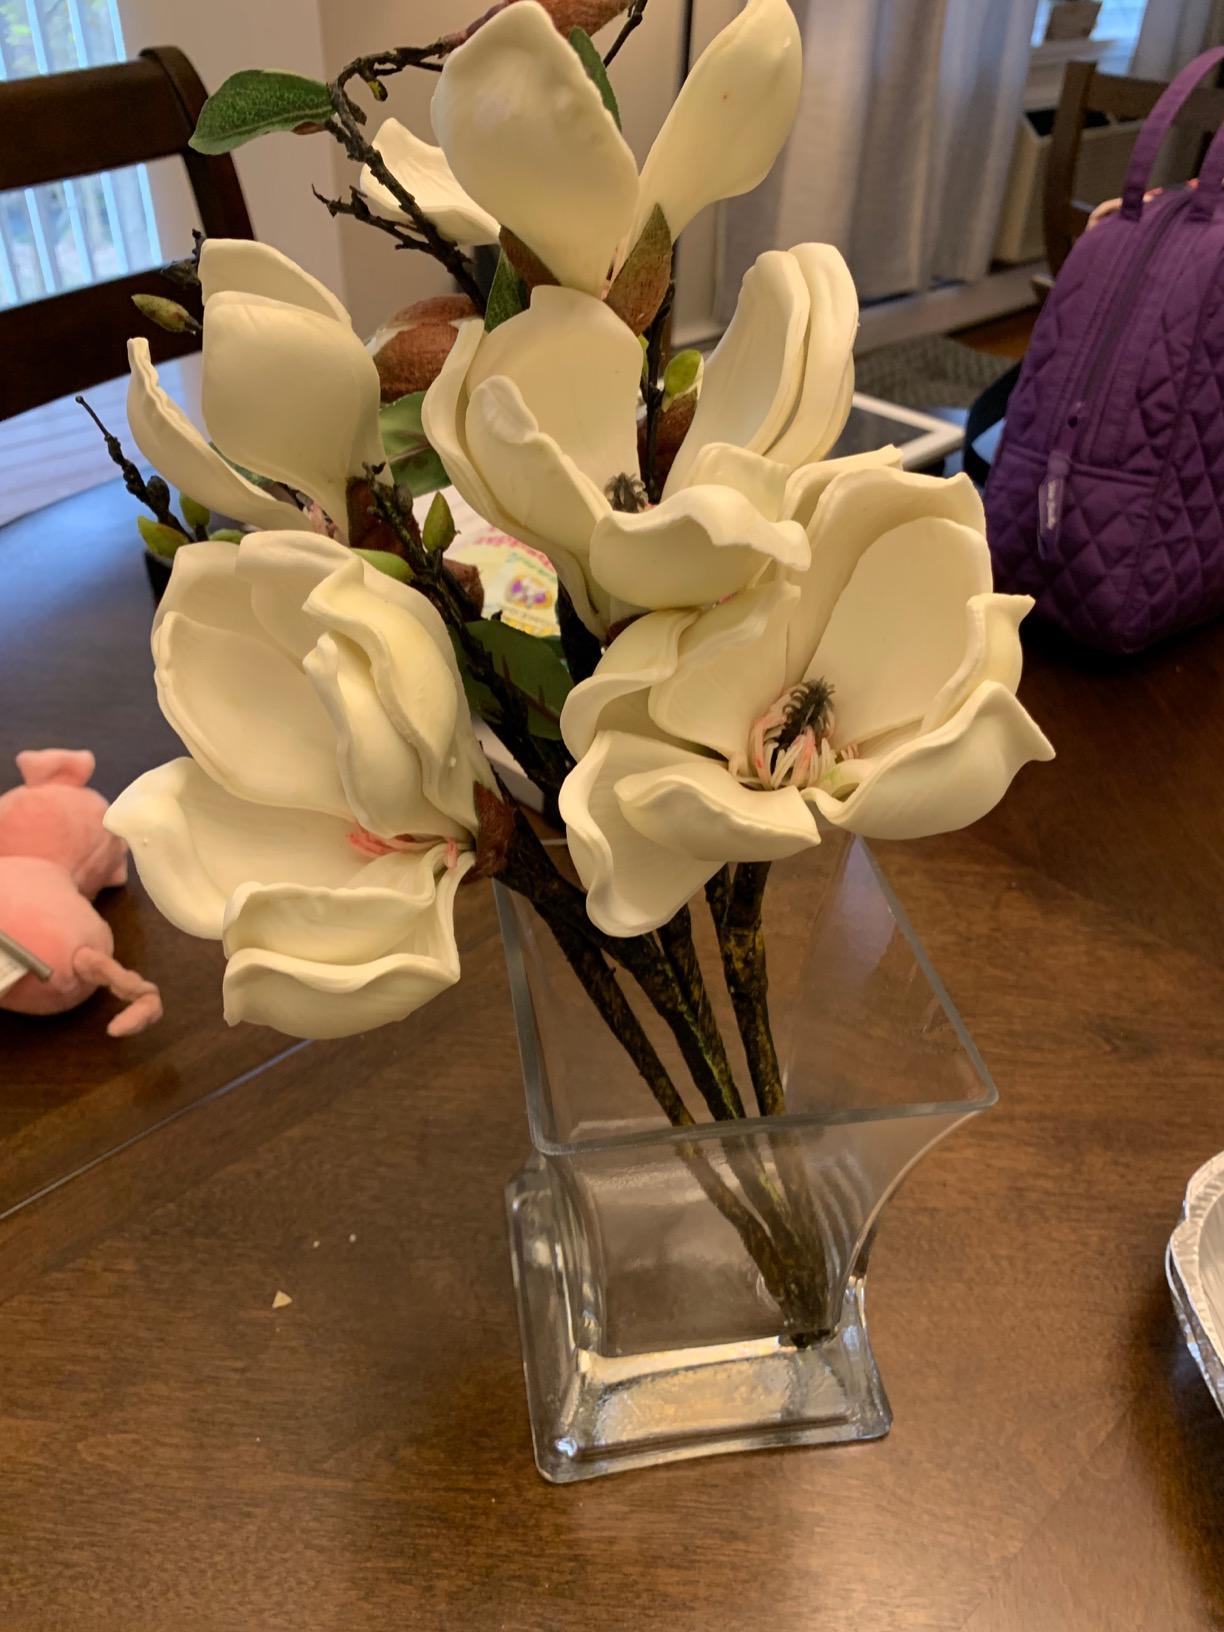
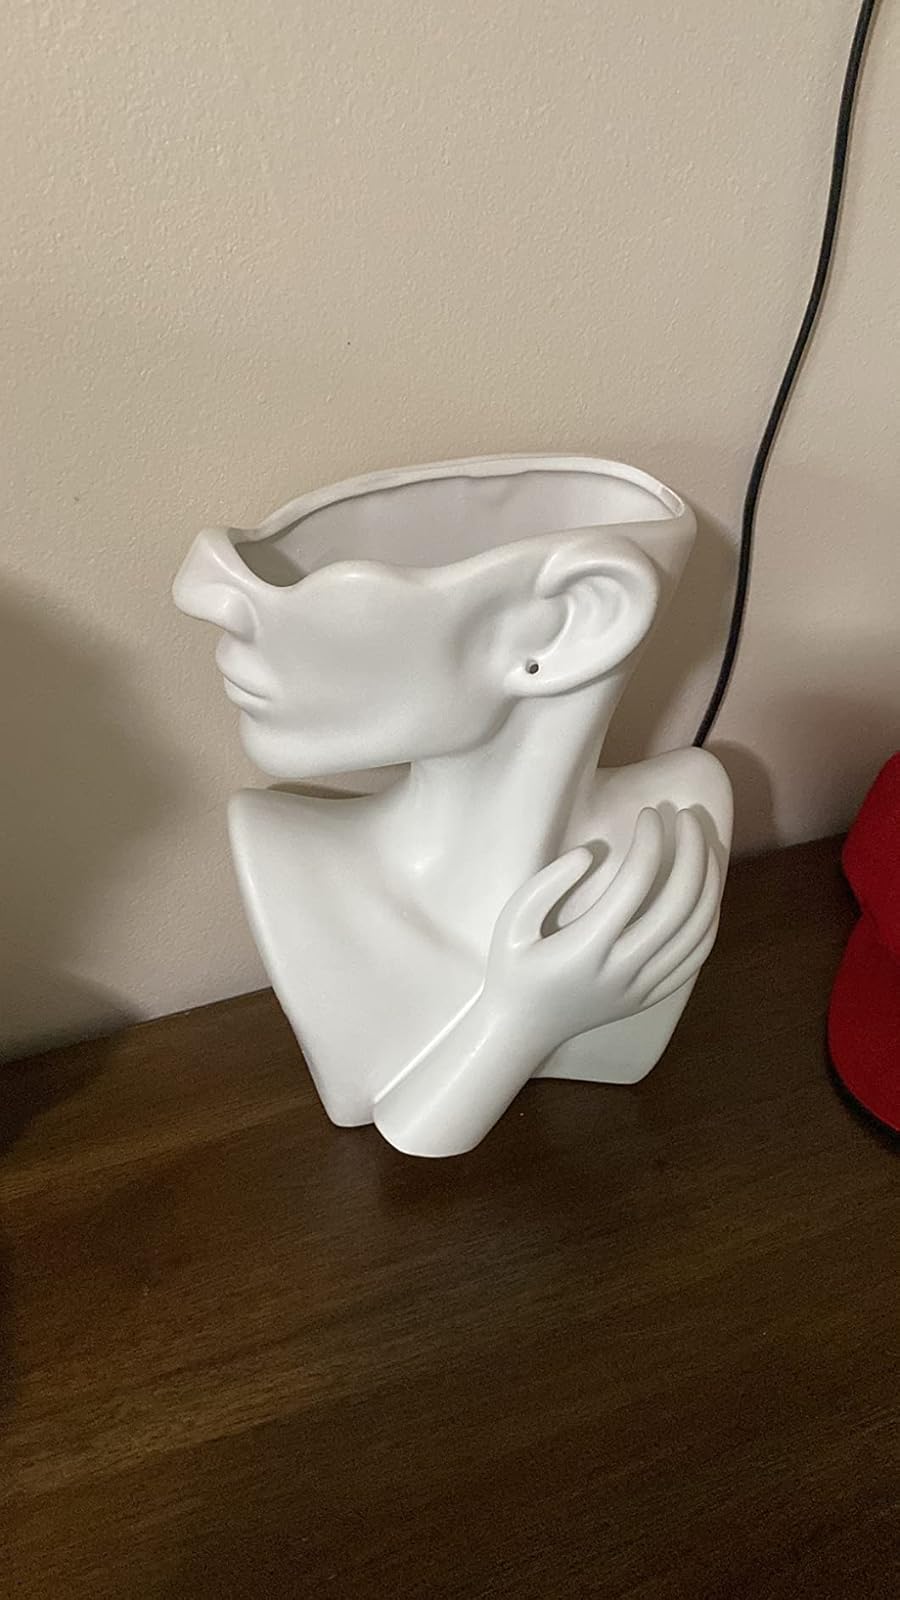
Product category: vase
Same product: no